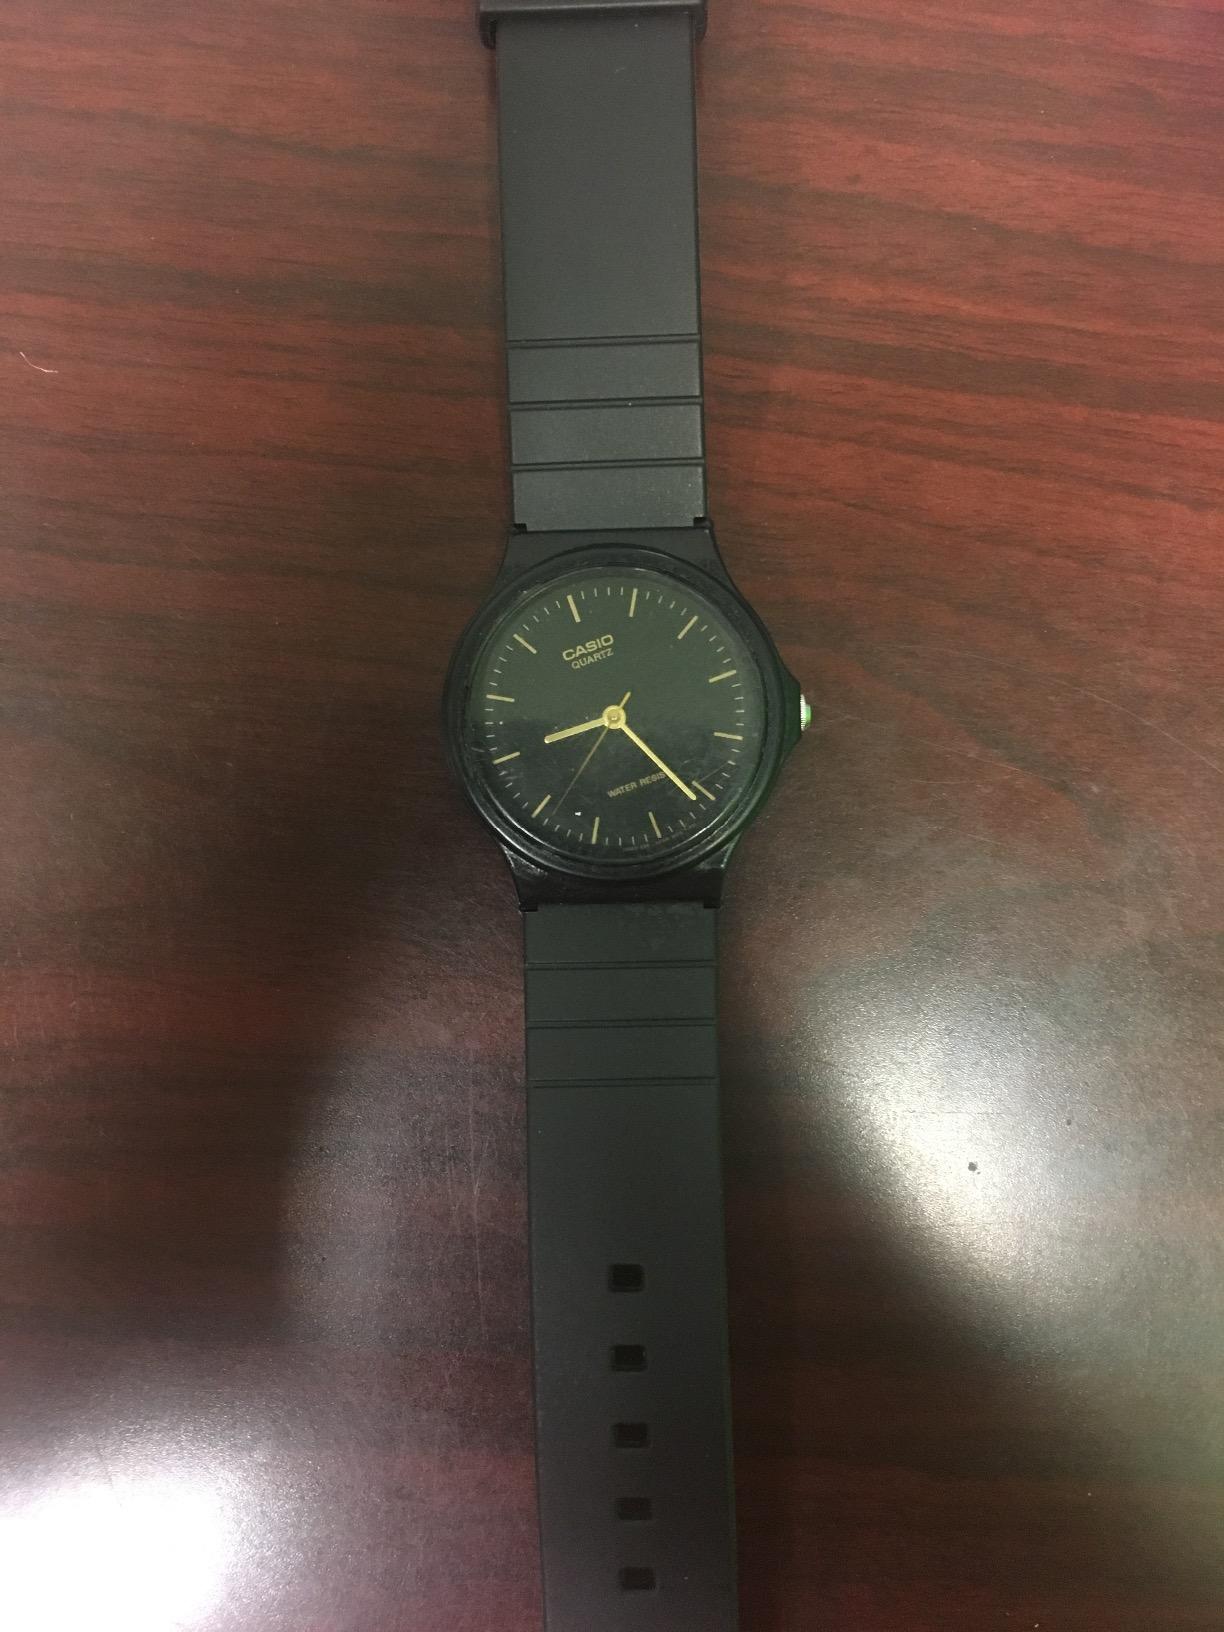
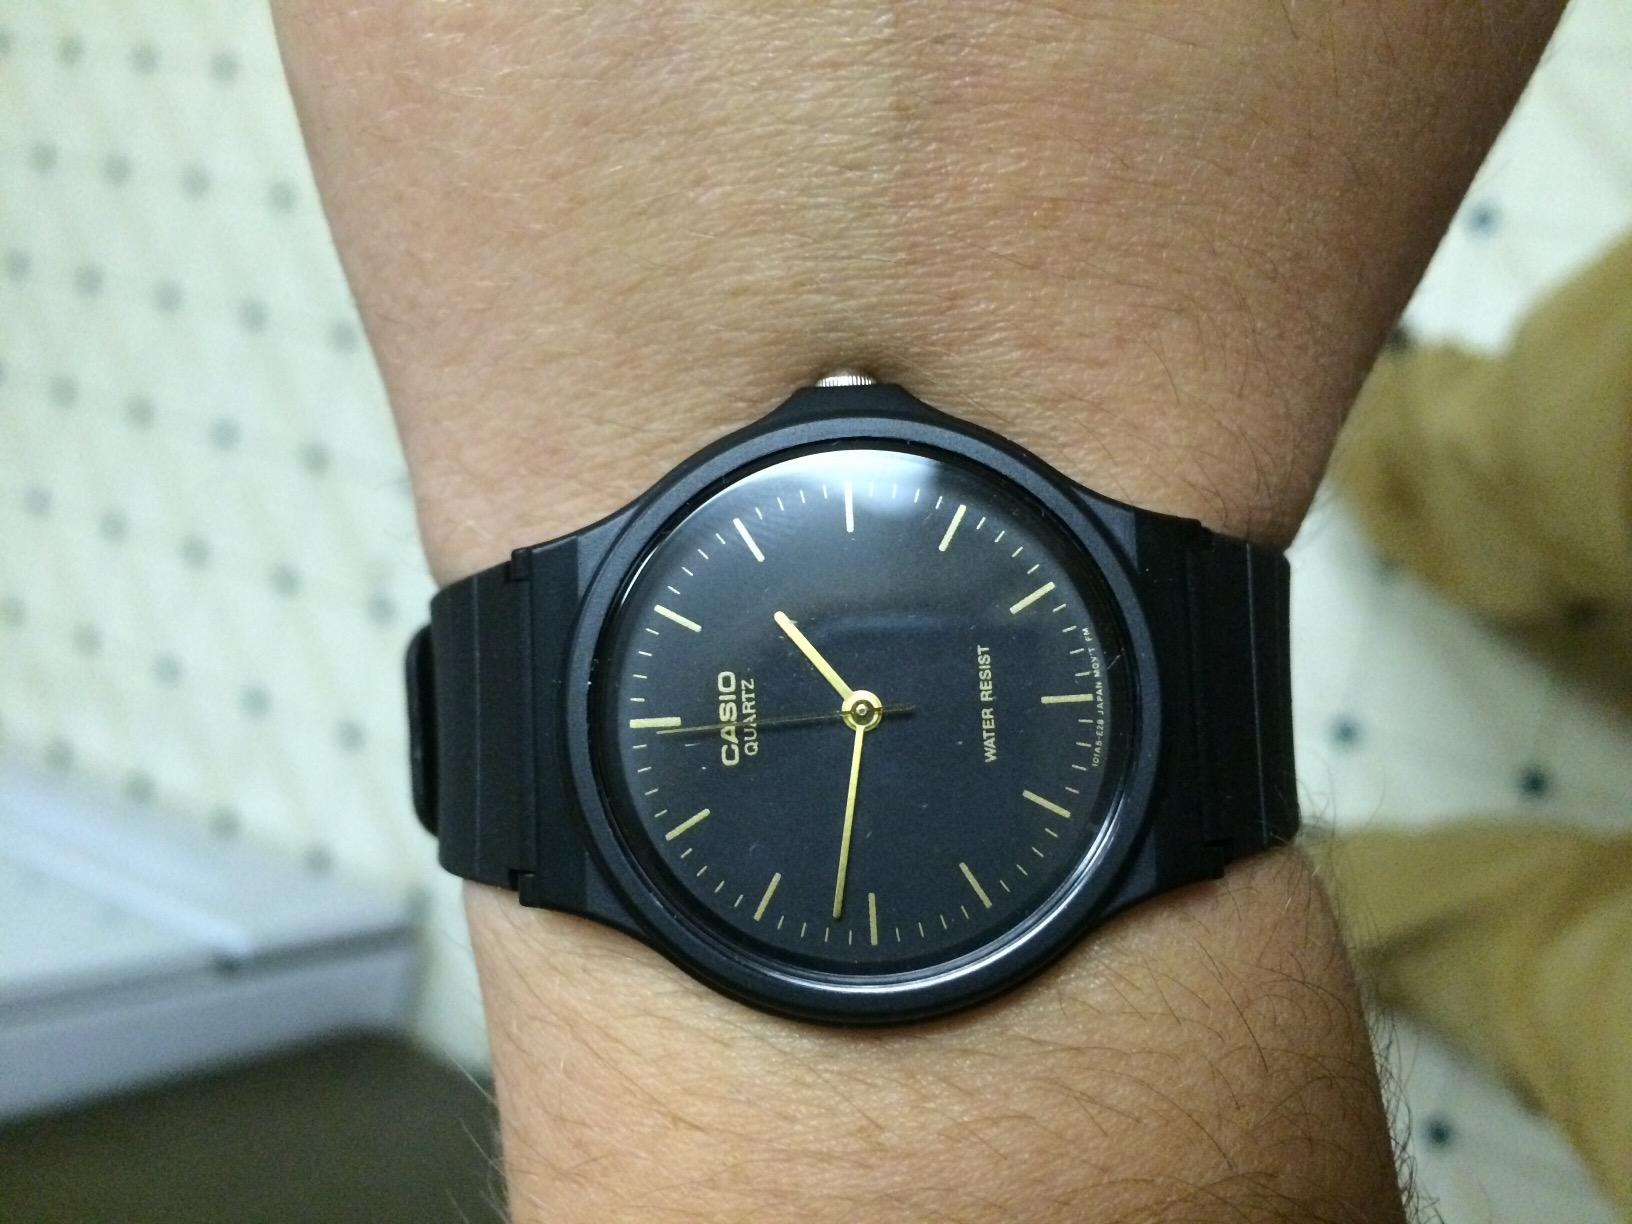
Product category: accessories_watch
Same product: yes